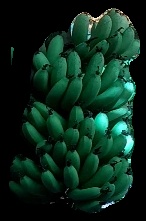
Variety: pachbale
Grade: grade1